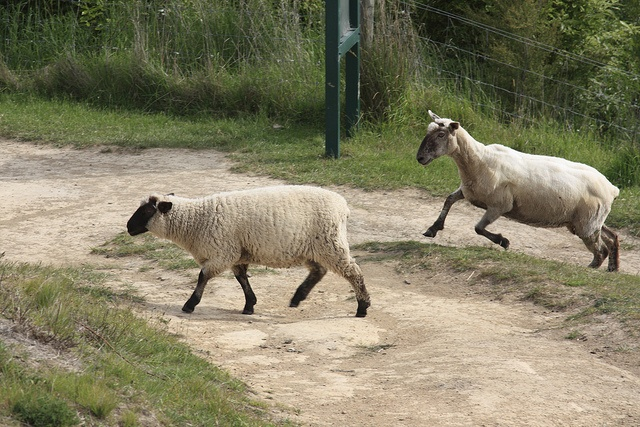
two black faced sheep walking down a path
Two sheep walking in a well worn enclosed area
Two sheep crossing a dirt road into the grass.
Two sheep walking across a dirt road near a green field.
The sheep and the goat is crossing the rode together.